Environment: real
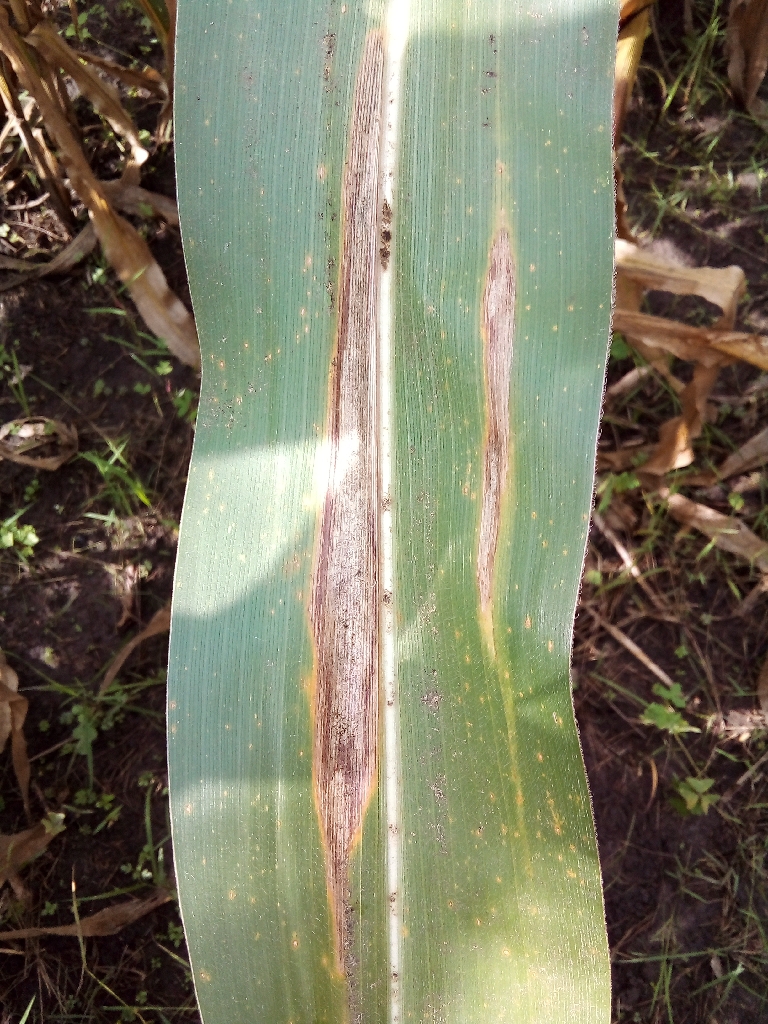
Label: northern_corn_leaf_blight